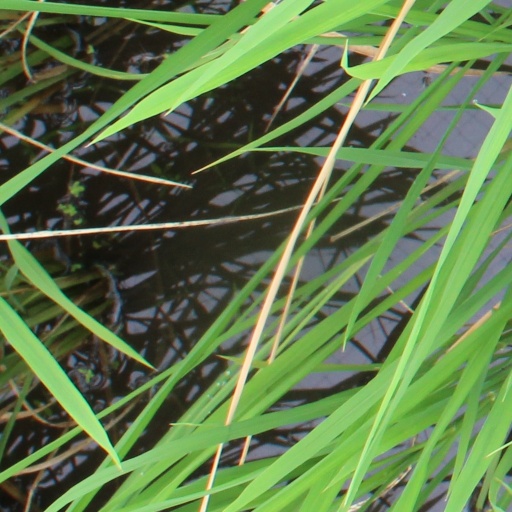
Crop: rice